Lucky Boy (1929 film)

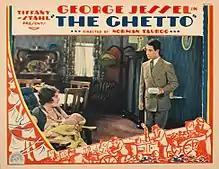
Lobby card using the working title "The Ghetto"

Lucky Boy is a 1929 American sound part-talkie musical comedy-drama film directed by Norman Taurog and Charles C. Wilson, most notable for starring George Jessel in his first known surviving feature picture. In addition to sequences with audible dialogue or talking sequences, the film features a synchronized musical score, singing and sound effects along with English intertitles. The sound was recorded using the Tiffany-Tone system using RCA Photophone equipment. The film's plot bore strong similarities to that of the hit 1927 film "The Jazz Singer", which had originally been intended to star Jessel (the star of "The Jazz Singer" stage production) before Al Jolson took over the role.